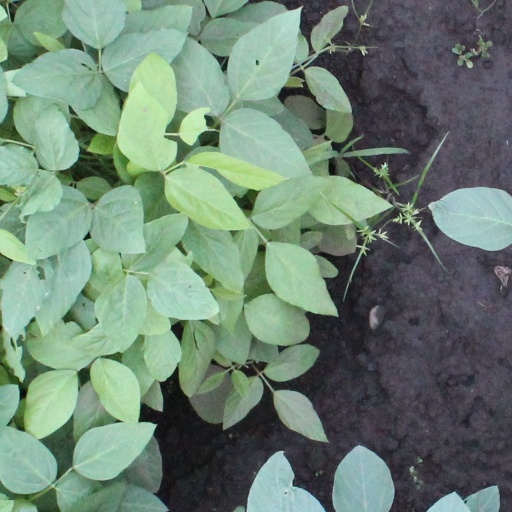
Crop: soybean